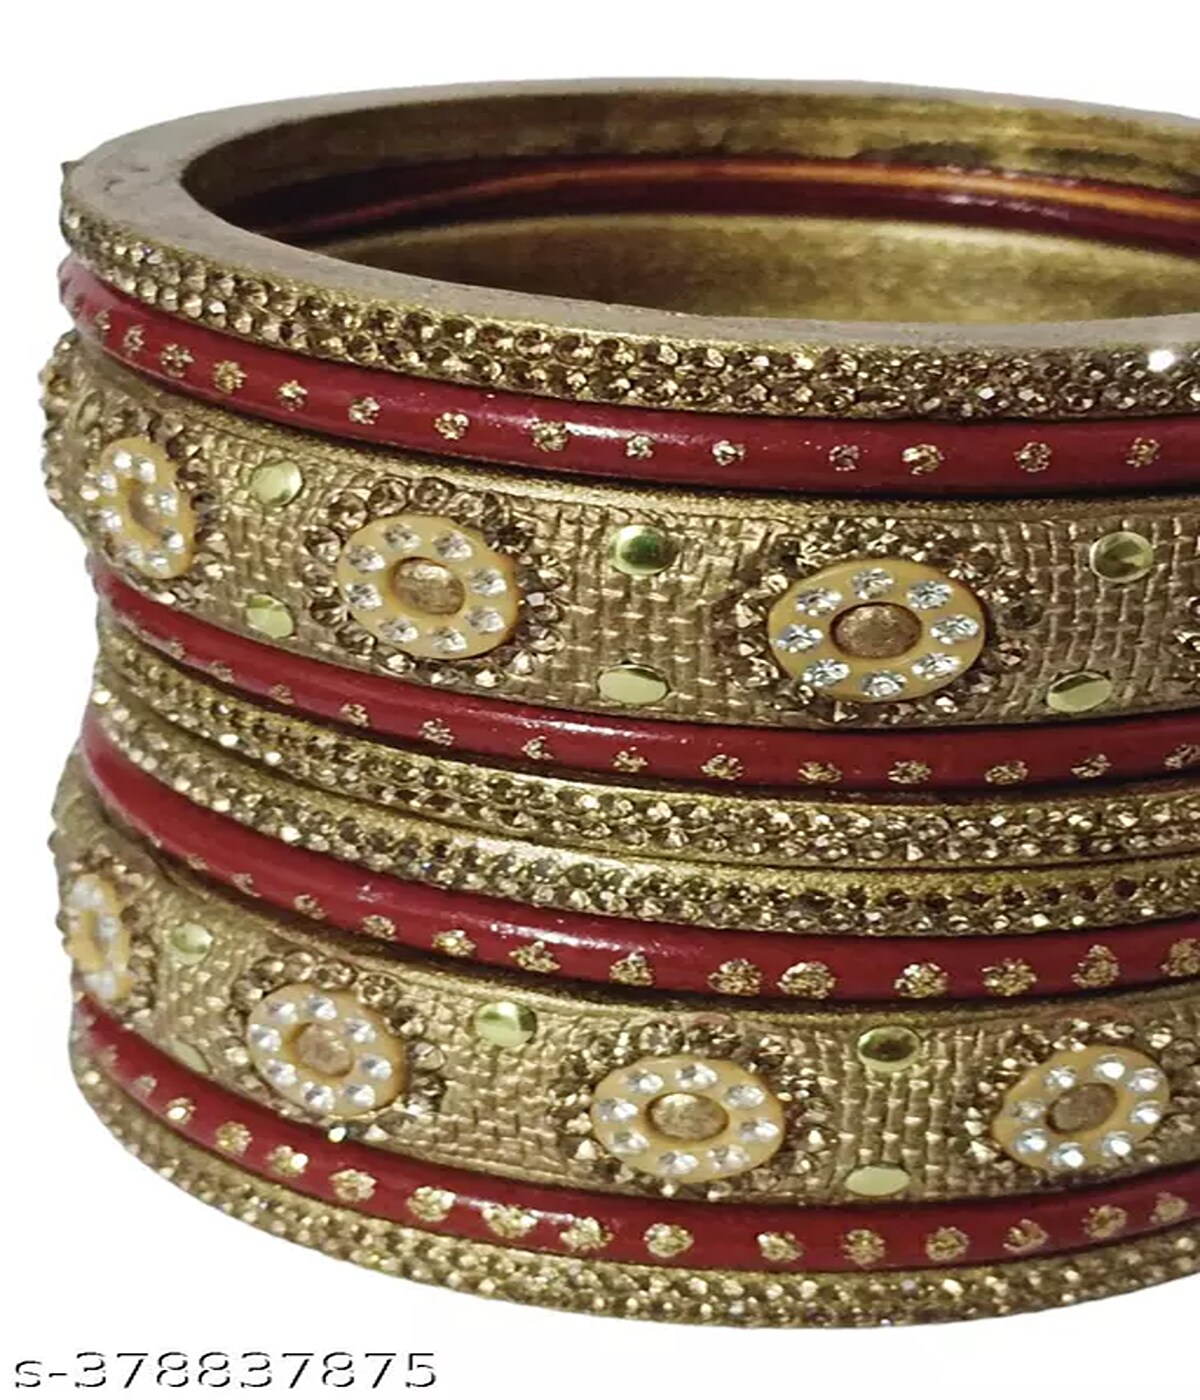
NAVSUBH Bangles/Kada Set With Beautiful Golden Stone (Karwa Chauth Special) For Women & Girls - (Set Of 20 Bangles-Size-2.6-Multicolor3
Type: Bangles
Brand: NAVSUBH
Price: Rs. 1580
NAVSUBH Indian Rajasthani Ethnic Golden Stone Brass Kada Bangles for Women